Deluge (software)

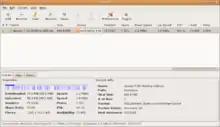
Older version of Deluge

Deluge aims to be a lightweight, secure, and feature-rich client. To help achieve this, most of its features are part of plugin modules which were written by various developers.